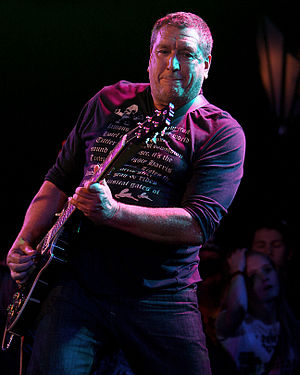
Steve Jones
Steve Jones er en engelsk guitarist bedst kendt fra punk/rock-bandet Sex Pistols.